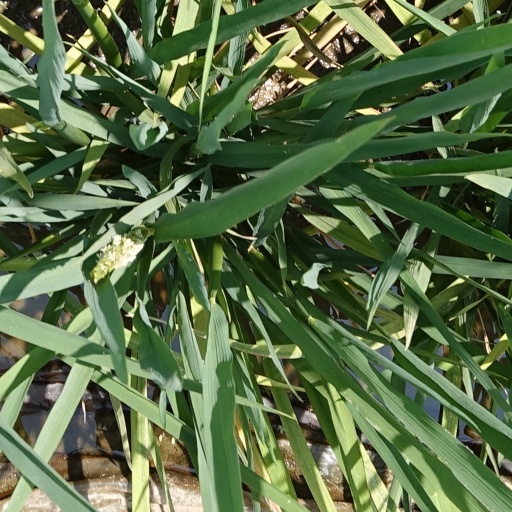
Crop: rice